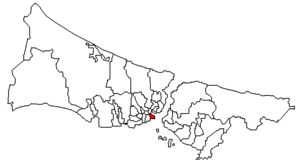
Eminönü est un quartier ancien d'Istanbul en Turquie, aujourd'hui un quartier du district de Fatih. C'est le cœur de la ville fortifiée de Constantinople, le centre d'un site historique d'une incroyable richesse. Eminönü se situe en effet à l'endroit où la capitale byzantine a été construite.